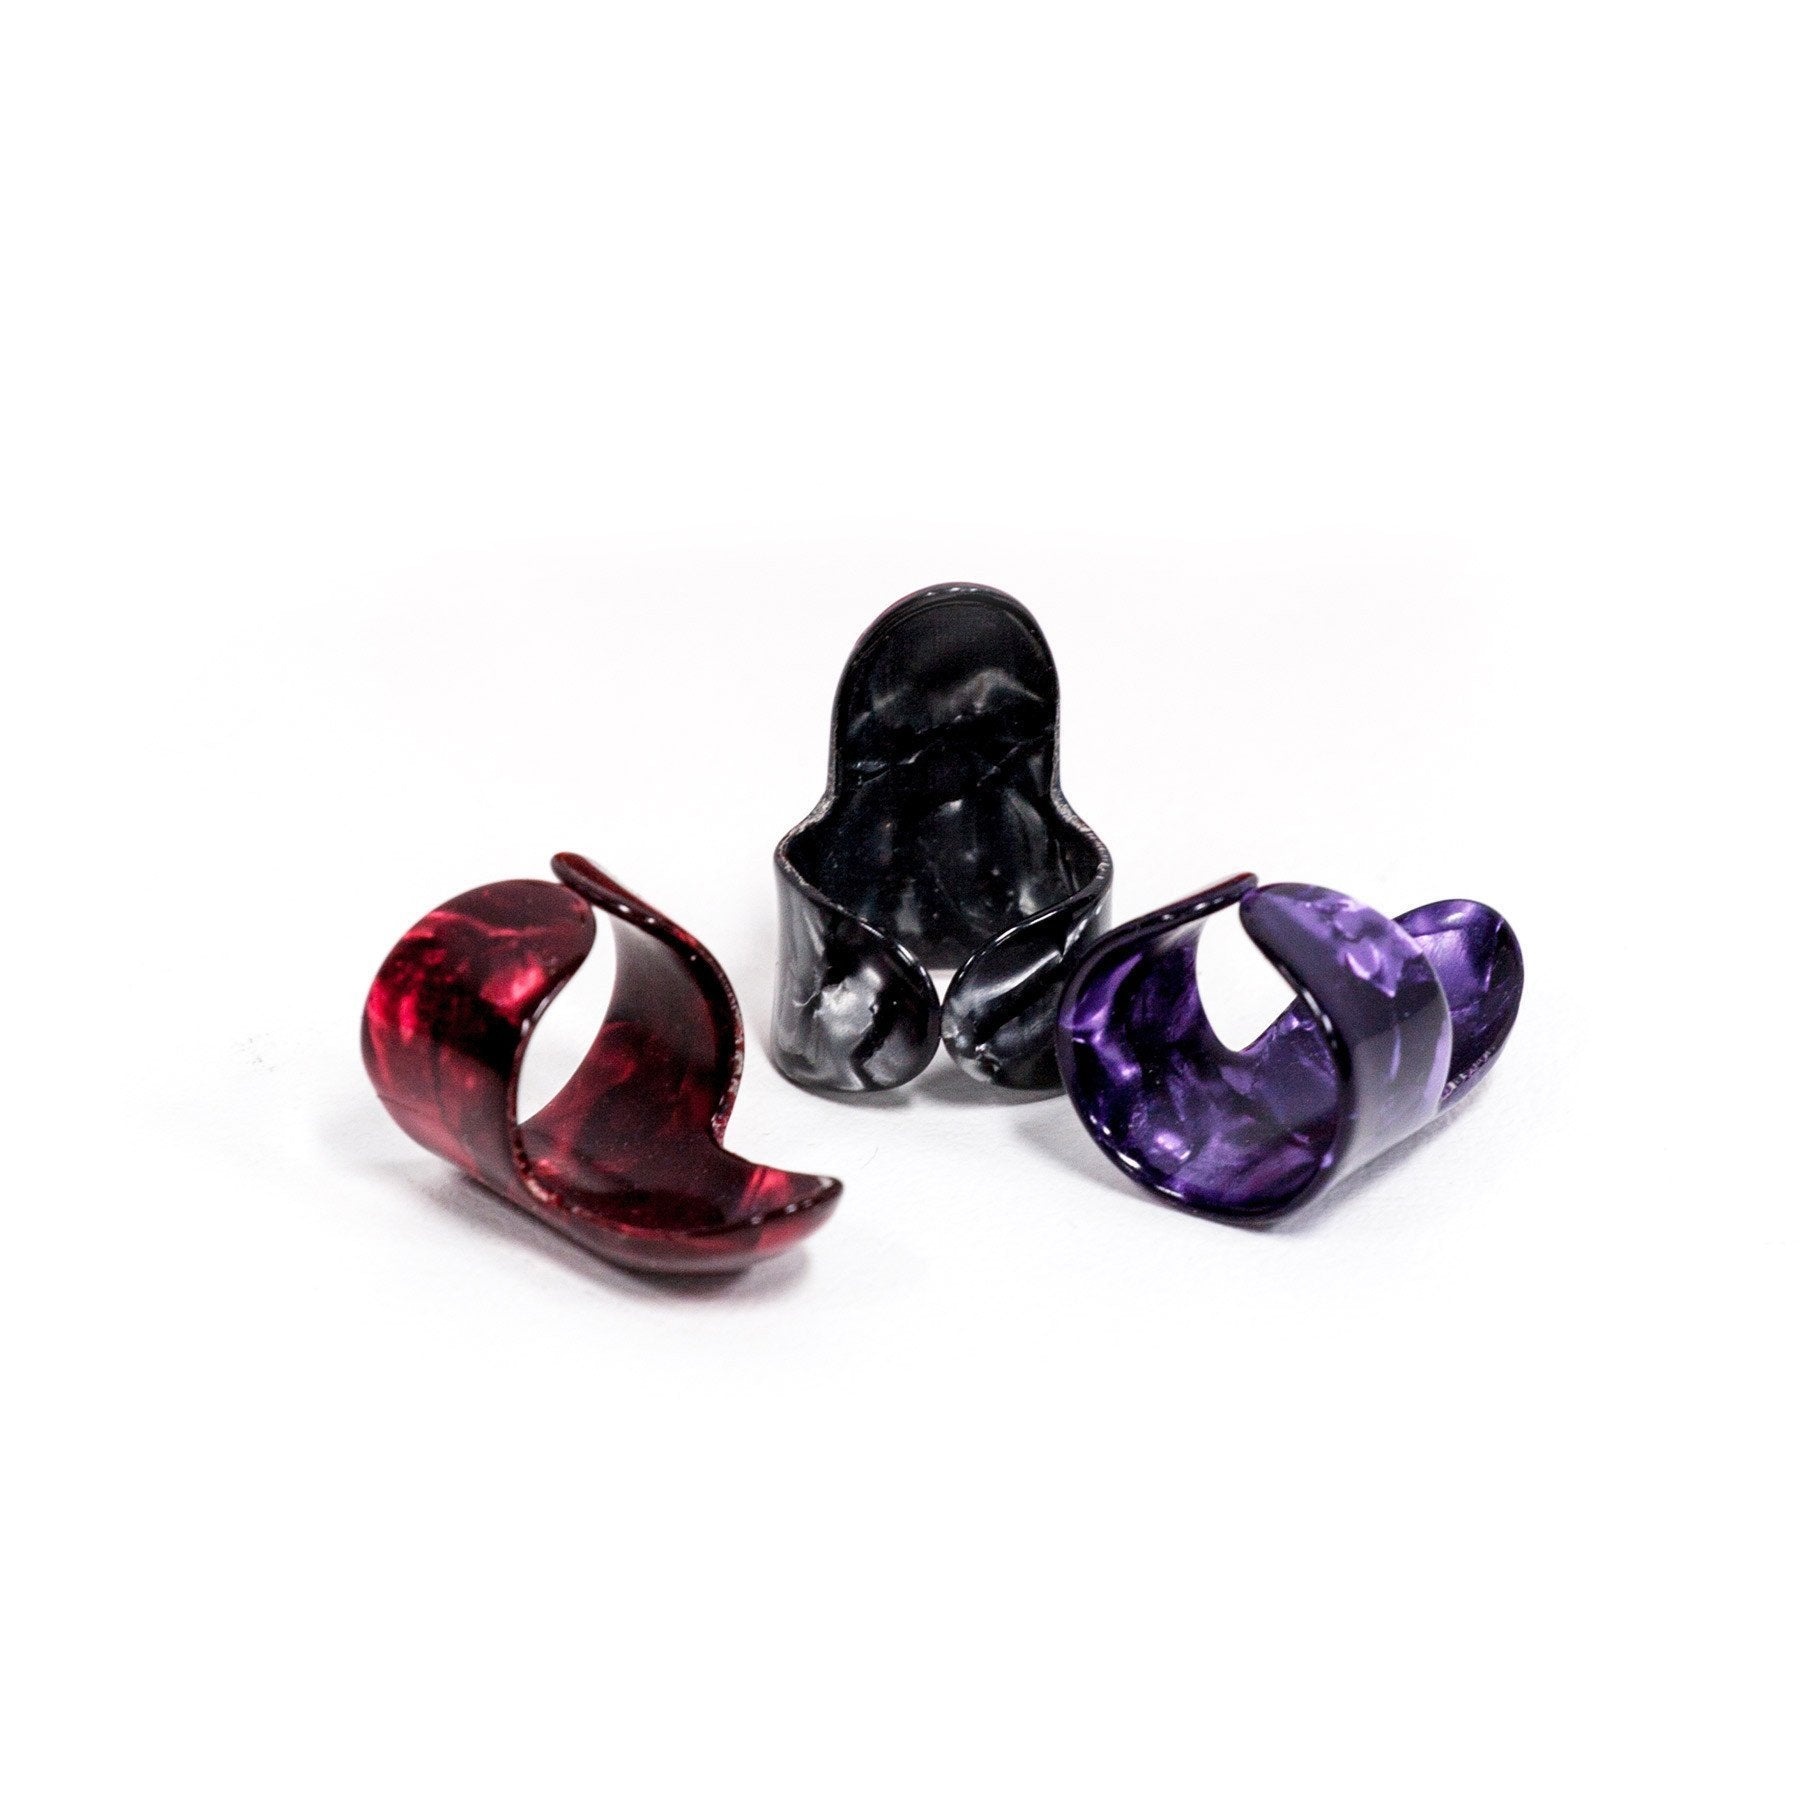
Crossfire Finger Picks (3 Pack)
Pack of 3 high quality finger picks in various colours.
Brand: Crossfire
Category: Arts & Entertainment > Hobbies & Creative Arts > Musical Instrument & Orchestra Accessories > String Instrument Accessories > Guitar Accessories > Guitar Picks > Finger Picks